Saint Anna Church, Yerevan

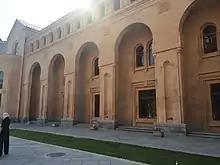
The pontifical residence at the churchyard

On July 4, 2009, a ground blessing service was conducted by Catholicos Karekin II for the construction of Saint Anna Church and an adjacent complex intended to serve as the Yerevan residence of the Catholicos. The ceremony was attended by President Serzh Sargsyan; President of the Constitutional Court, Gagik Harutyunian; Mayor of Yerevan, Gagik Beglarian; members of the Brotherhood of Holy Etchmiadzin, members of the Supreme Spiritual Council national and Armenian-American benefactors Hirair Hovnanian and his wife, Anna, after whom the church has been named.